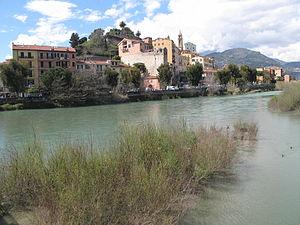
La vieille ville de Vintimille (Italie) au bord du fleuve côtier de la Roya.